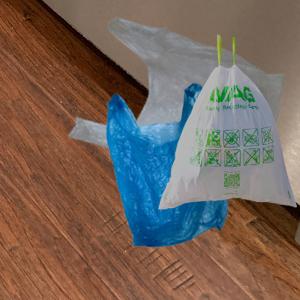
Label: plasticbags